The Mungabeans

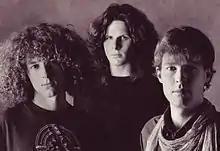
The 'Beans circa 1987, from left Mansfield, Grogan and McCann

The ‘Beans began as an impromptu fill-in at Jabbo’s Jazz and Blues Club (situated in what is now a Roma Street carpark) in 1983, when regular Saturday night act, The Headstones, took breaks. A series of drummers joined childhood friends Grogan and Mansfield on stage, until Jabbo’s regular Mike McCann was permanently recruited. Clarry, who was Mansfield’s classmate at Church of England Grammar School, joined from the first official gig.